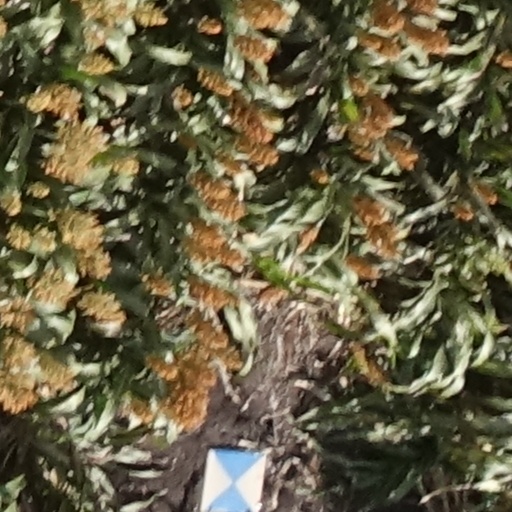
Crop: sorghum